John Benjamin Murphy

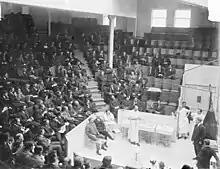
Murphy conducting a clinic at Mercy Hospital, looking at something he is holding in his hands

After his sojourn in Europe, he returned to the US to start a general practice. He was quickly recognized as a leader in abdominal surgery and was appointed lecturer in surgery at Rush Medical College at the end of 1884. In 1890 he was elected Professor of Surgery. In 1892, he was named Professor of Clinical Surgery at the College of Physicians and Surgeons (currently University of Illinois College of Medicine). By 1899, he had become acclaimed for bone surgery. From 1901–1905 he held a position at the Northwestern University Medical School. From 1905–1908, he worked at Rush Medical College, and from 1908–1916 he returned to Northwestern University Medical School. Meanwhile, he also taught at the Graduate Medical School of Chicago, and from 1895 until his death in 1916, he was the surgeon-in-chief at the Mercy Hospital. From 1908 on he also held a commission in the Army Reserve Medical Corps.